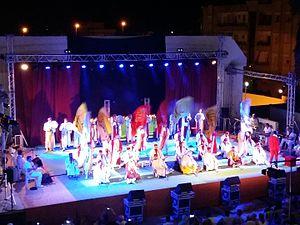
الزيارة لسامي اللجمي